Lobophora (alga)

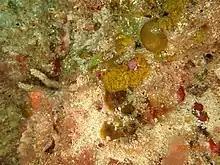
Lobophora sp. from Vietnam

Varying metabolomic concentration differs from "Lobophora" species when exposed to changing natural habitats and substrates. Fatty acids derivatives and polyolefins were identified as chemomarkers of these changing conditions. This indicates possible chemical plasticity of metabolites in the genus. Different "Lobophora" may composed varying natural products depending on bioregion.